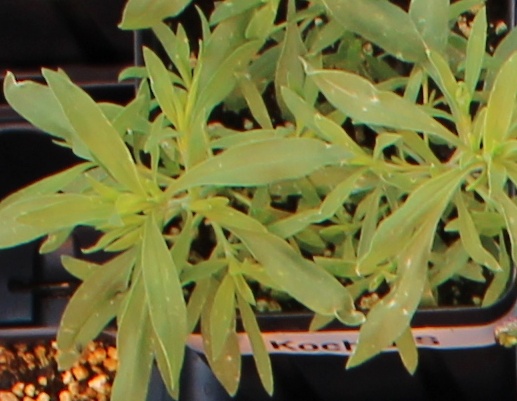
Label: Kochia